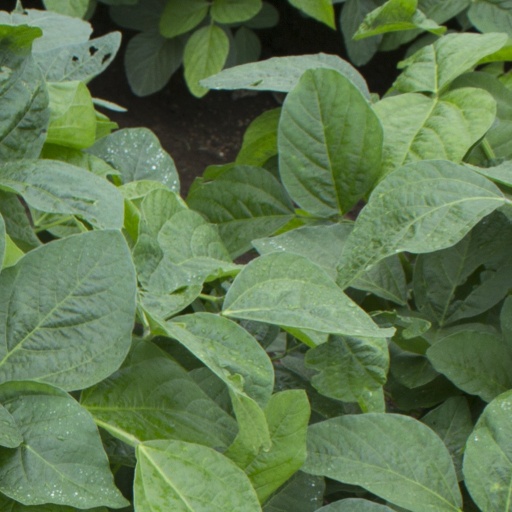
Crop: soybean